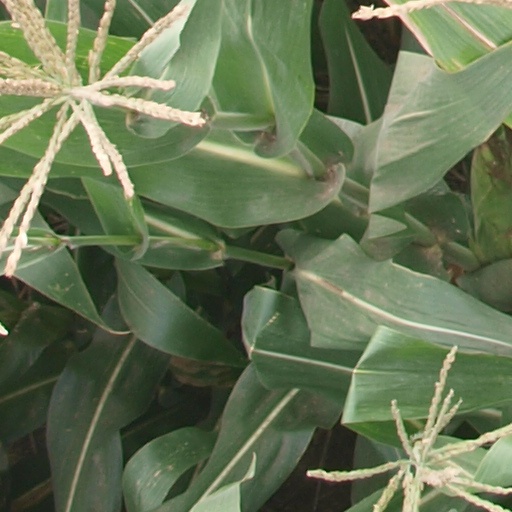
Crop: maize; corn